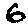
Label: 6